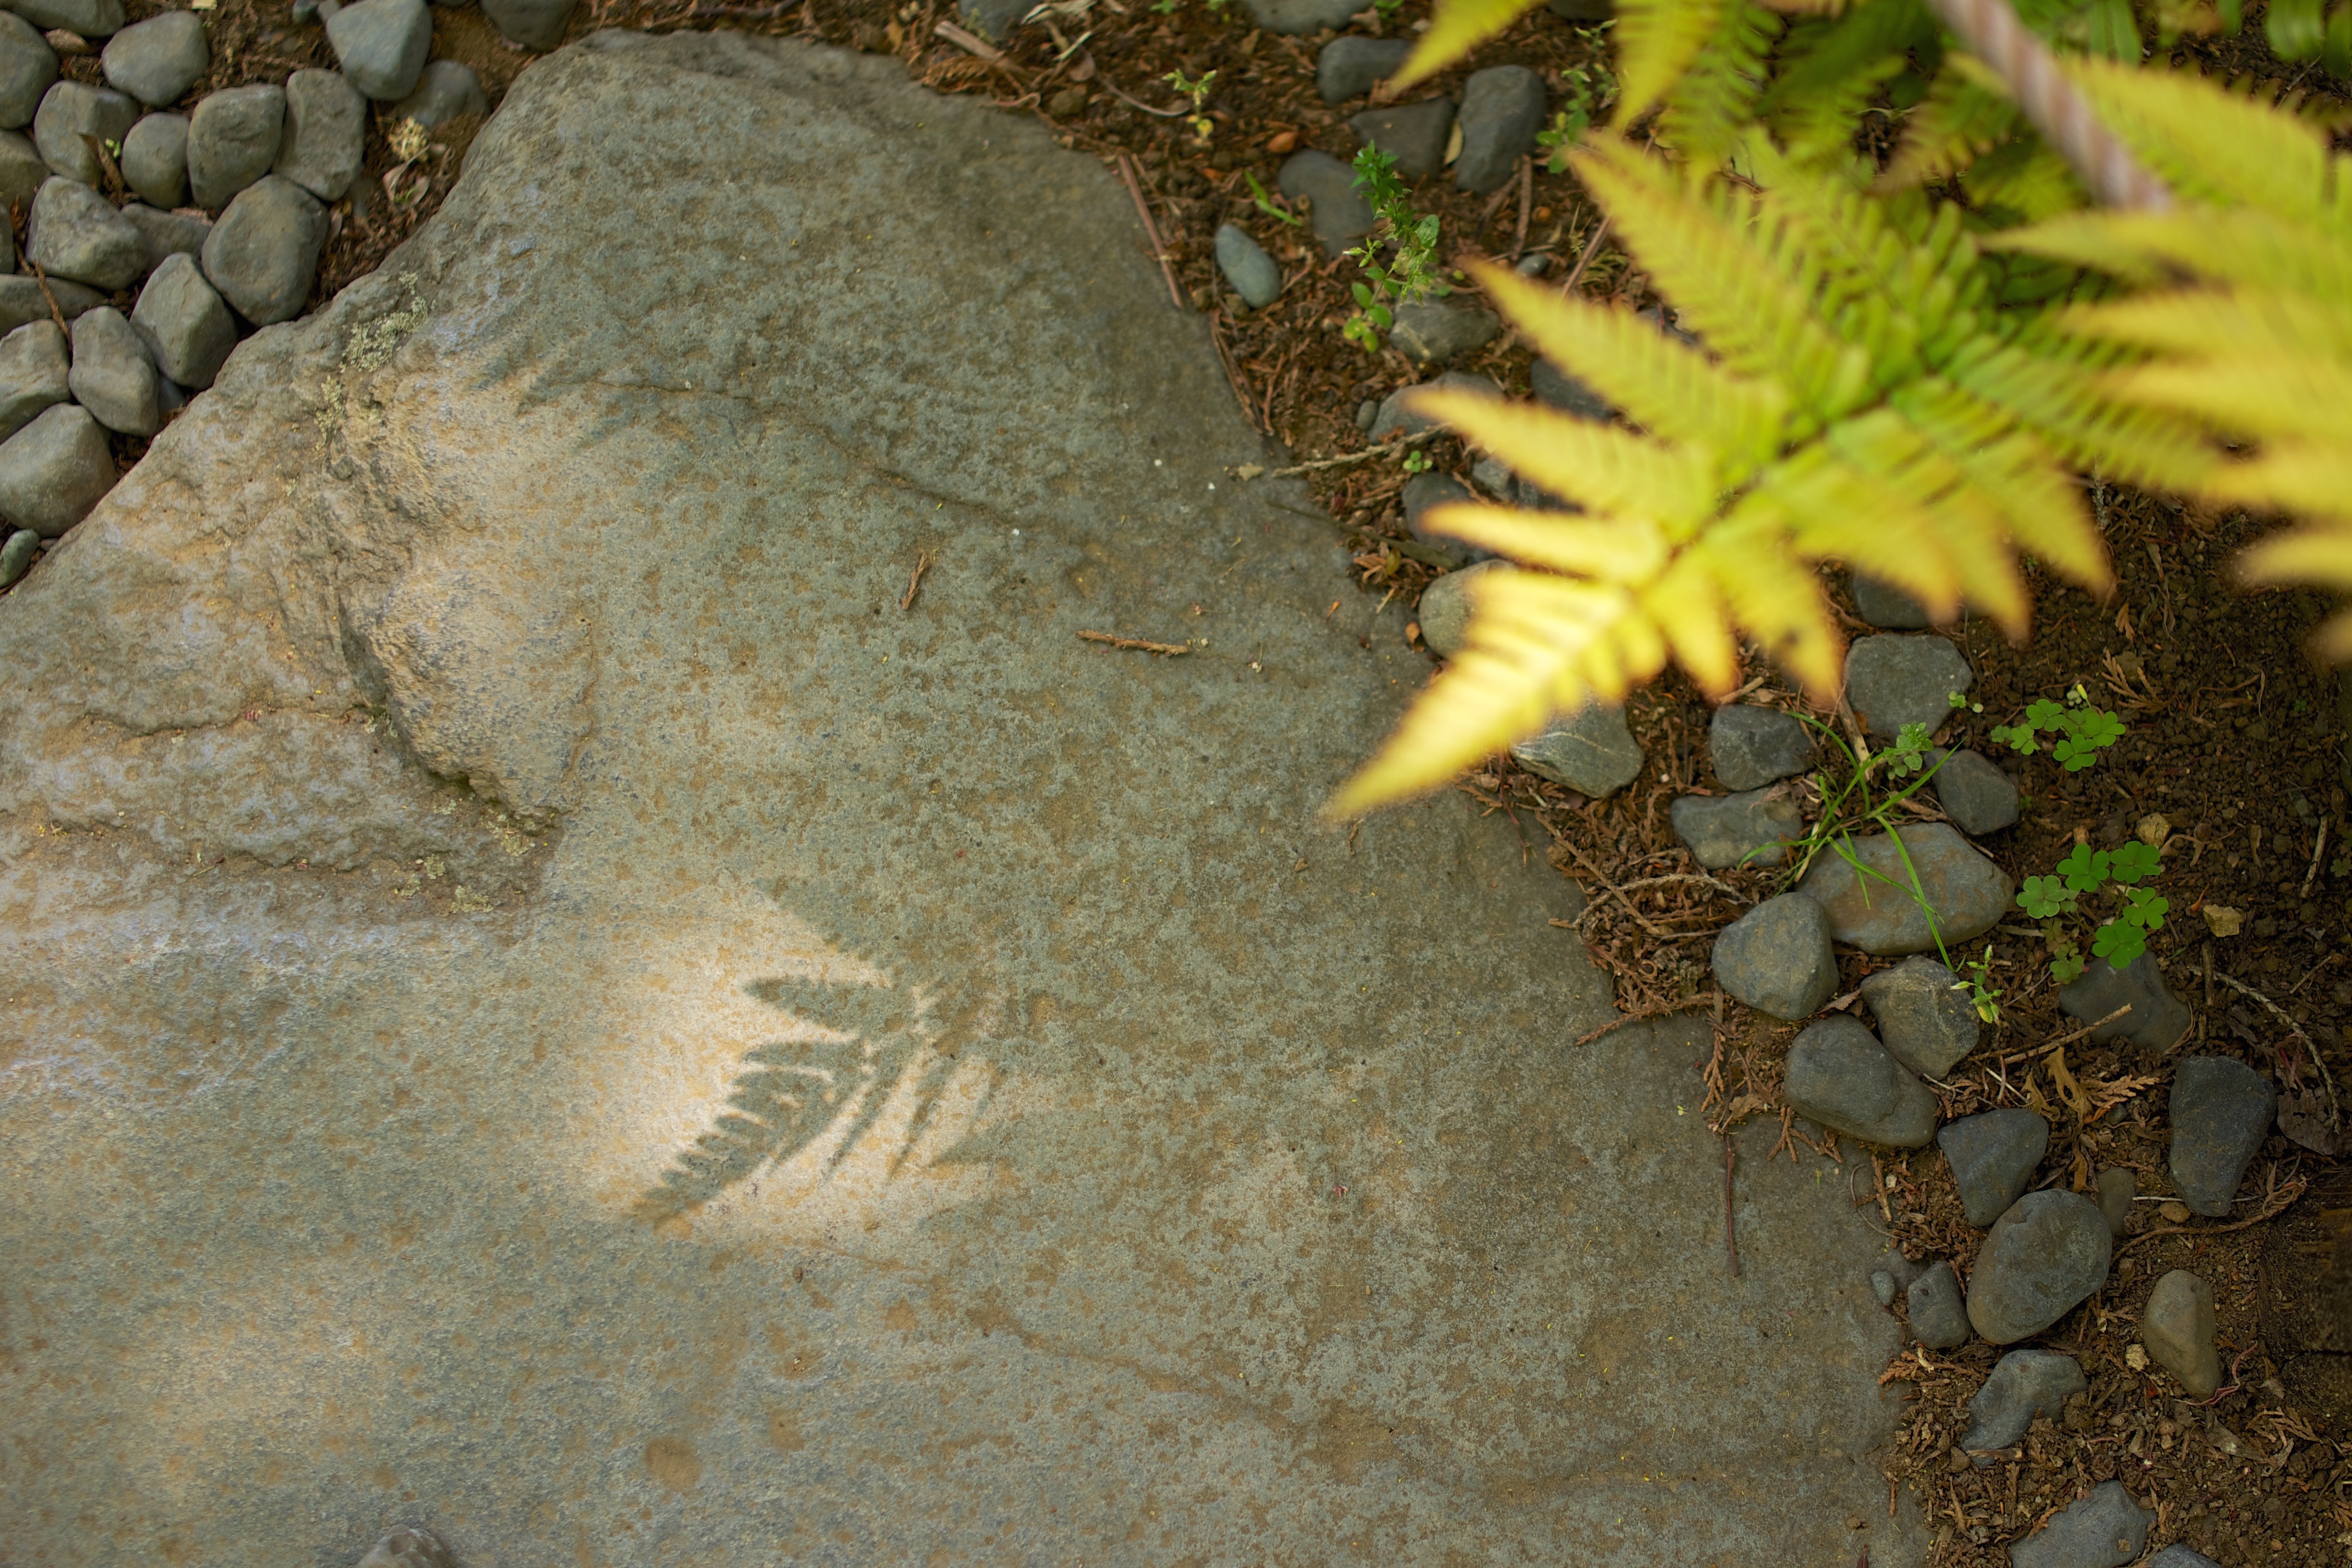
plant, leaf, wildlife, soil, botany, flora, fauna